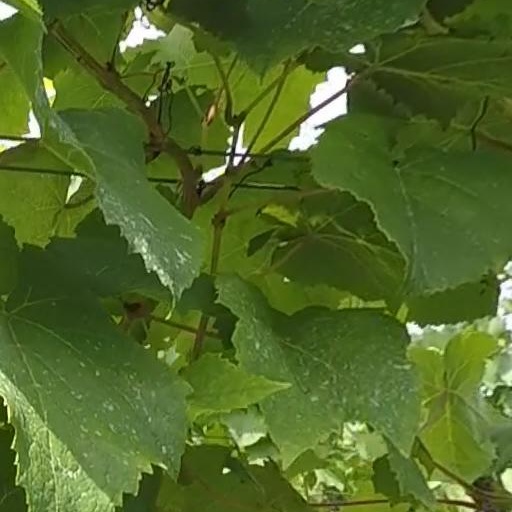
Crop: grape